Doppelgänger

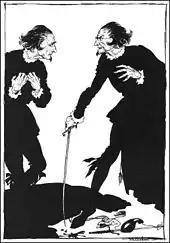
William Wilson and his doppelgänger, in Edgar Allan Poe’s story (illustration by Arthur Rackham)

In Edgar Allan Poe's 1839 short story "William Wilson", the main character is followed by a doppelgänger his whole life, with it troubling him and causing mischief. Eventually the main character kills his doppelgänger, and realizes that the doppelgänger was only mirroring him. First published in 1839, the story was also included in his 1840 "Tales of the Grotesque and Arabesque".